Telenor Pakistan

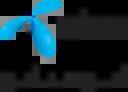
The old Telenor Pakistan logo, used from 2015 to 2018.

Telenor, a Norwegian telecommunications company, acquired a license for providing GSM services in Pakistan in April 2004, and launched its services commercially in Karachi, Islamabad, and Rawalpindi on 15 March 2005; it expanded its services to Lahore, Faisalabad and Hyderabad on 23 March 2005. Telenor Pakistan's corporate headquarters are in Islamabad, with regional offices in Peshawar, Lahore, Faisalabad, Multan, Hyderabad, Quetta and Karachi.